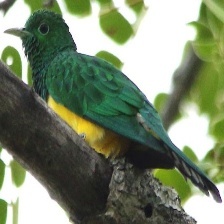
Species: AFRICAN EMERALD CUCKOO
Scientific name: CHRYSOCOCCYX CUPREUS